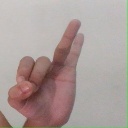
अक्षर: ण